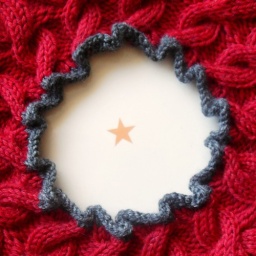
rose red, this time in red